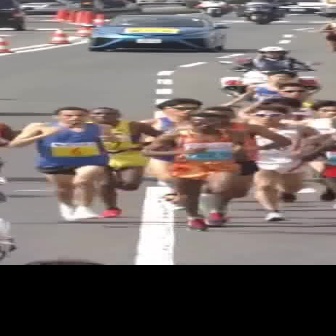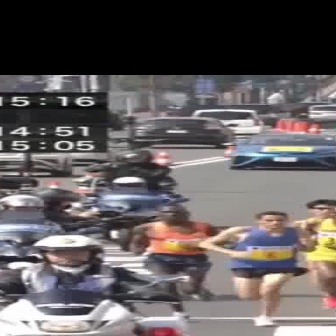
  Please identify the target specified by the bounding box [4,106,119,221] in the first image and locate it in the second image. Return the coordinates in [x_min,y_min,x_max,y_max] format.
Answer: [198,210,314,326]